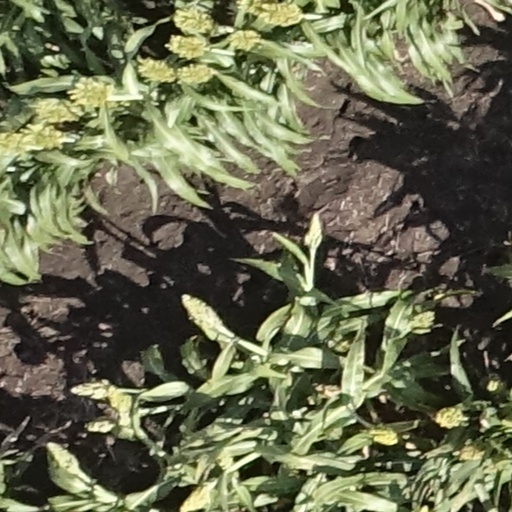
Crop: sorghum